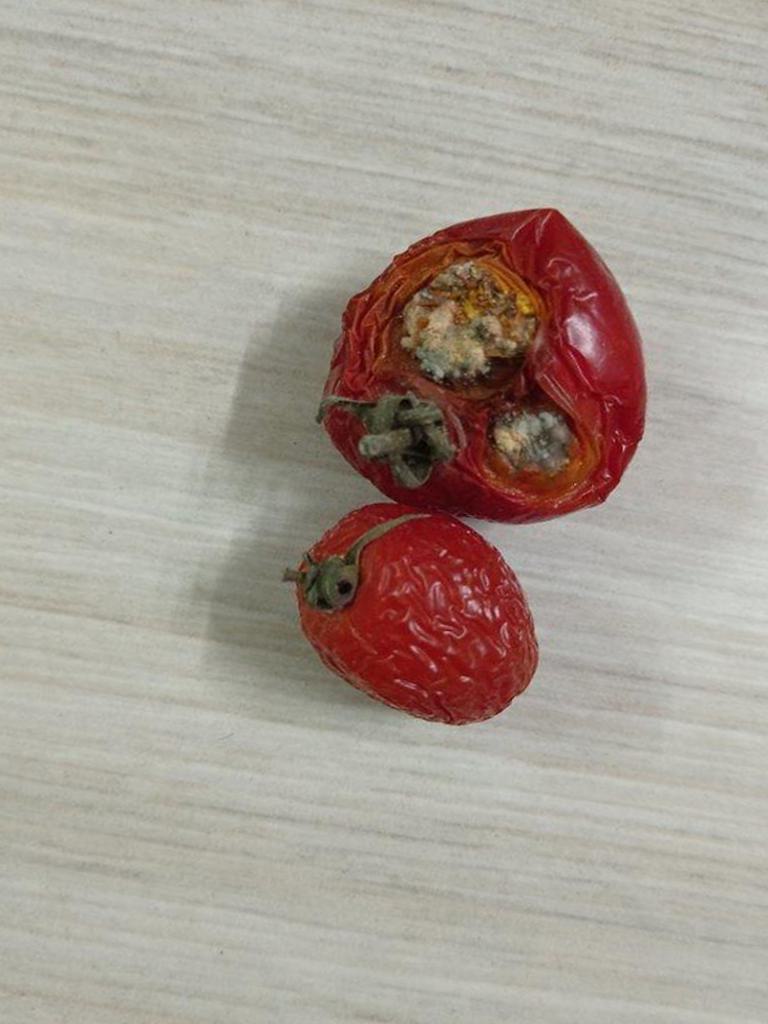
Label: Rotten